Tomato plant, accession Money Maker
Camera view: bottom (45 deg); turntable rotation: 90 degrees
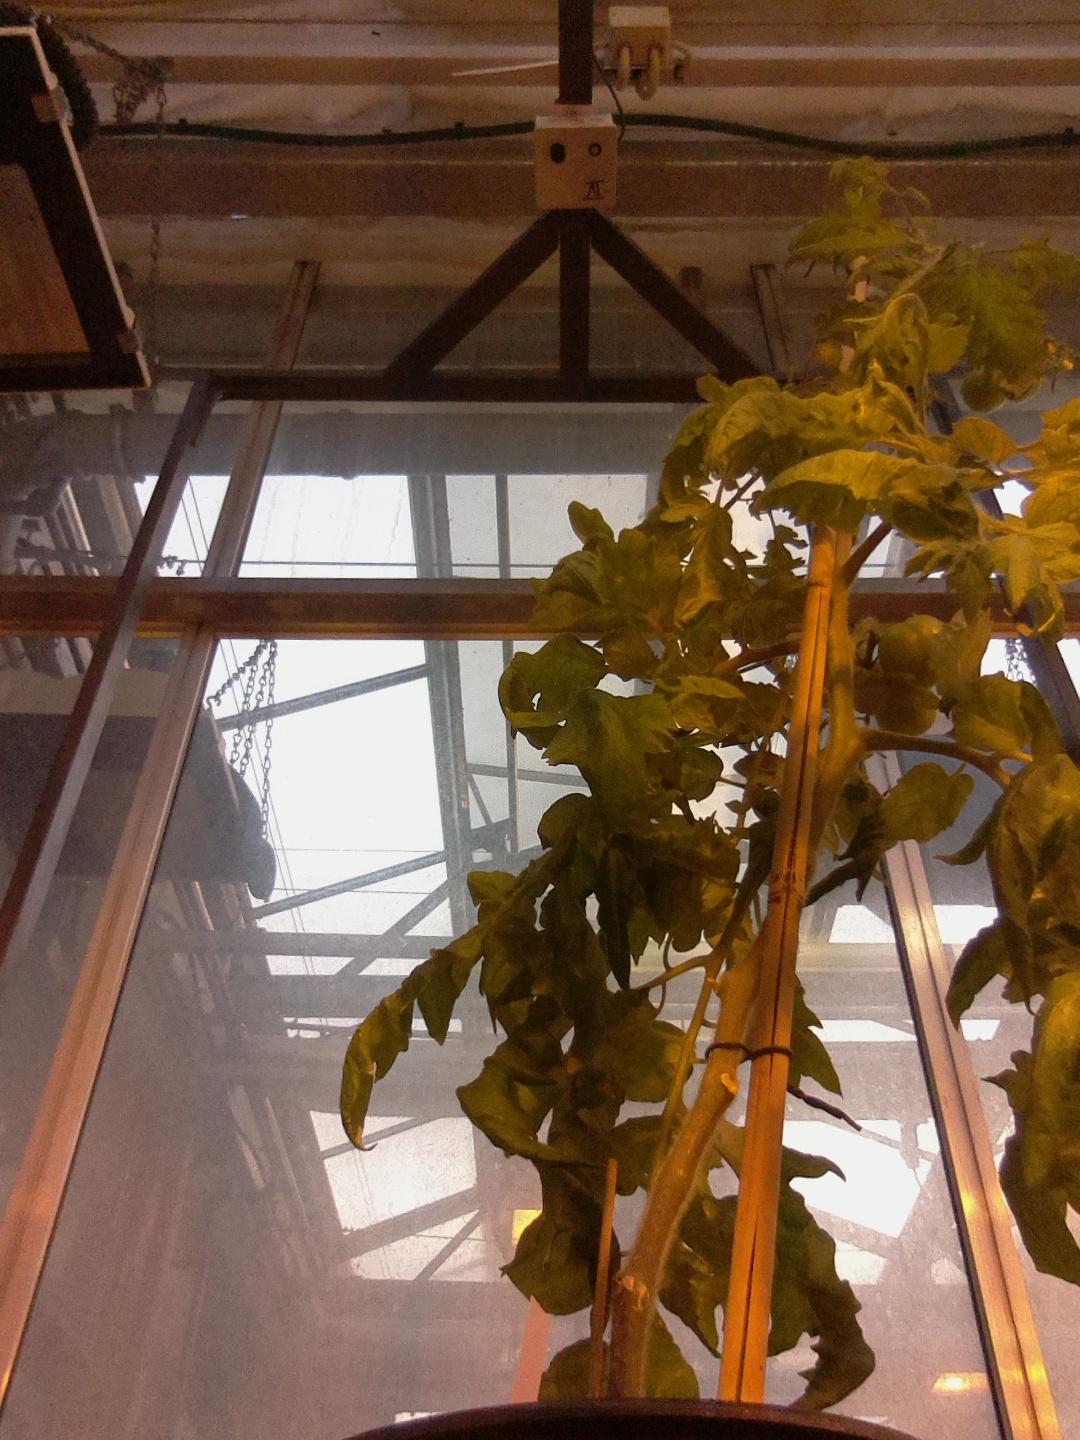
BBCH growth stage 79: 90% -100% of final fruit size